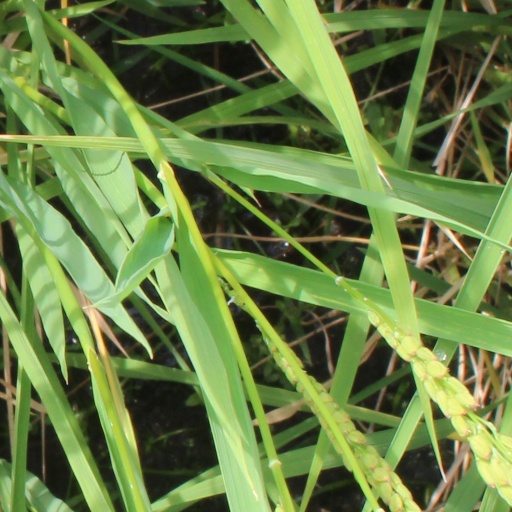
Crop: rice